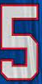
Number: 5